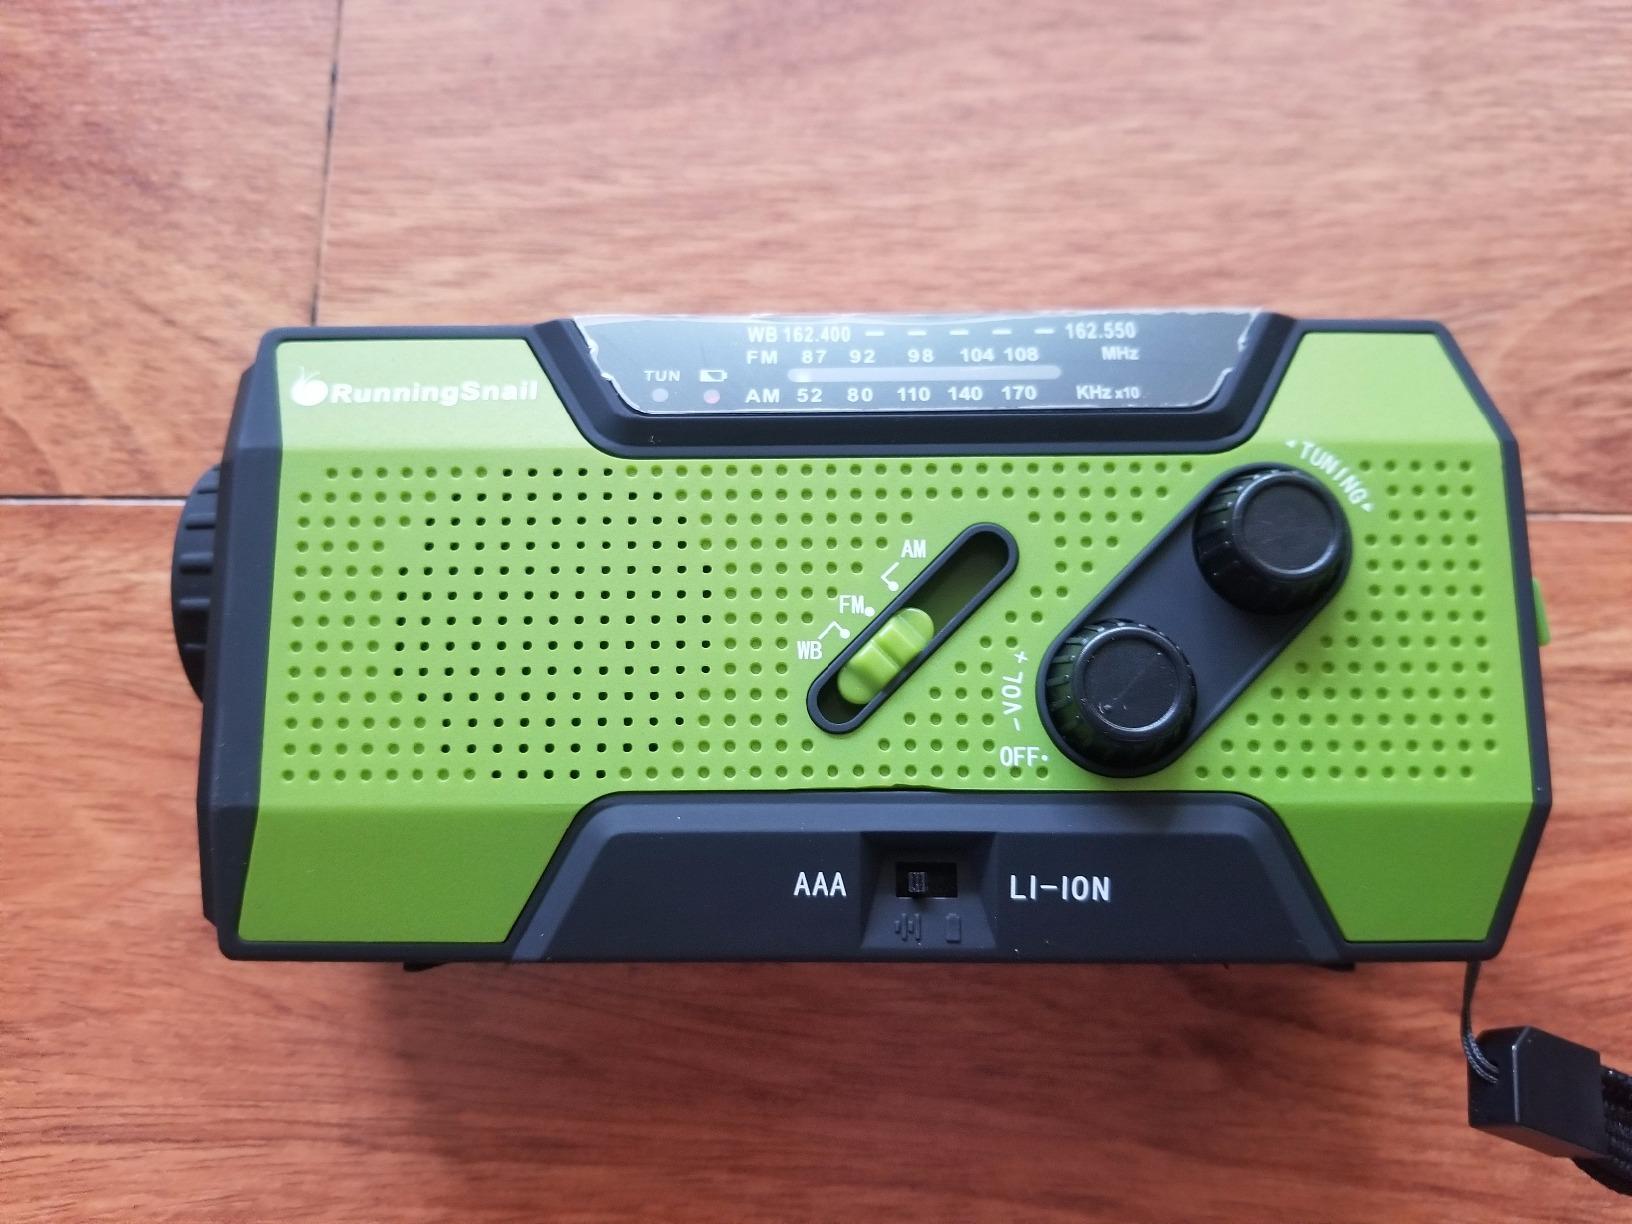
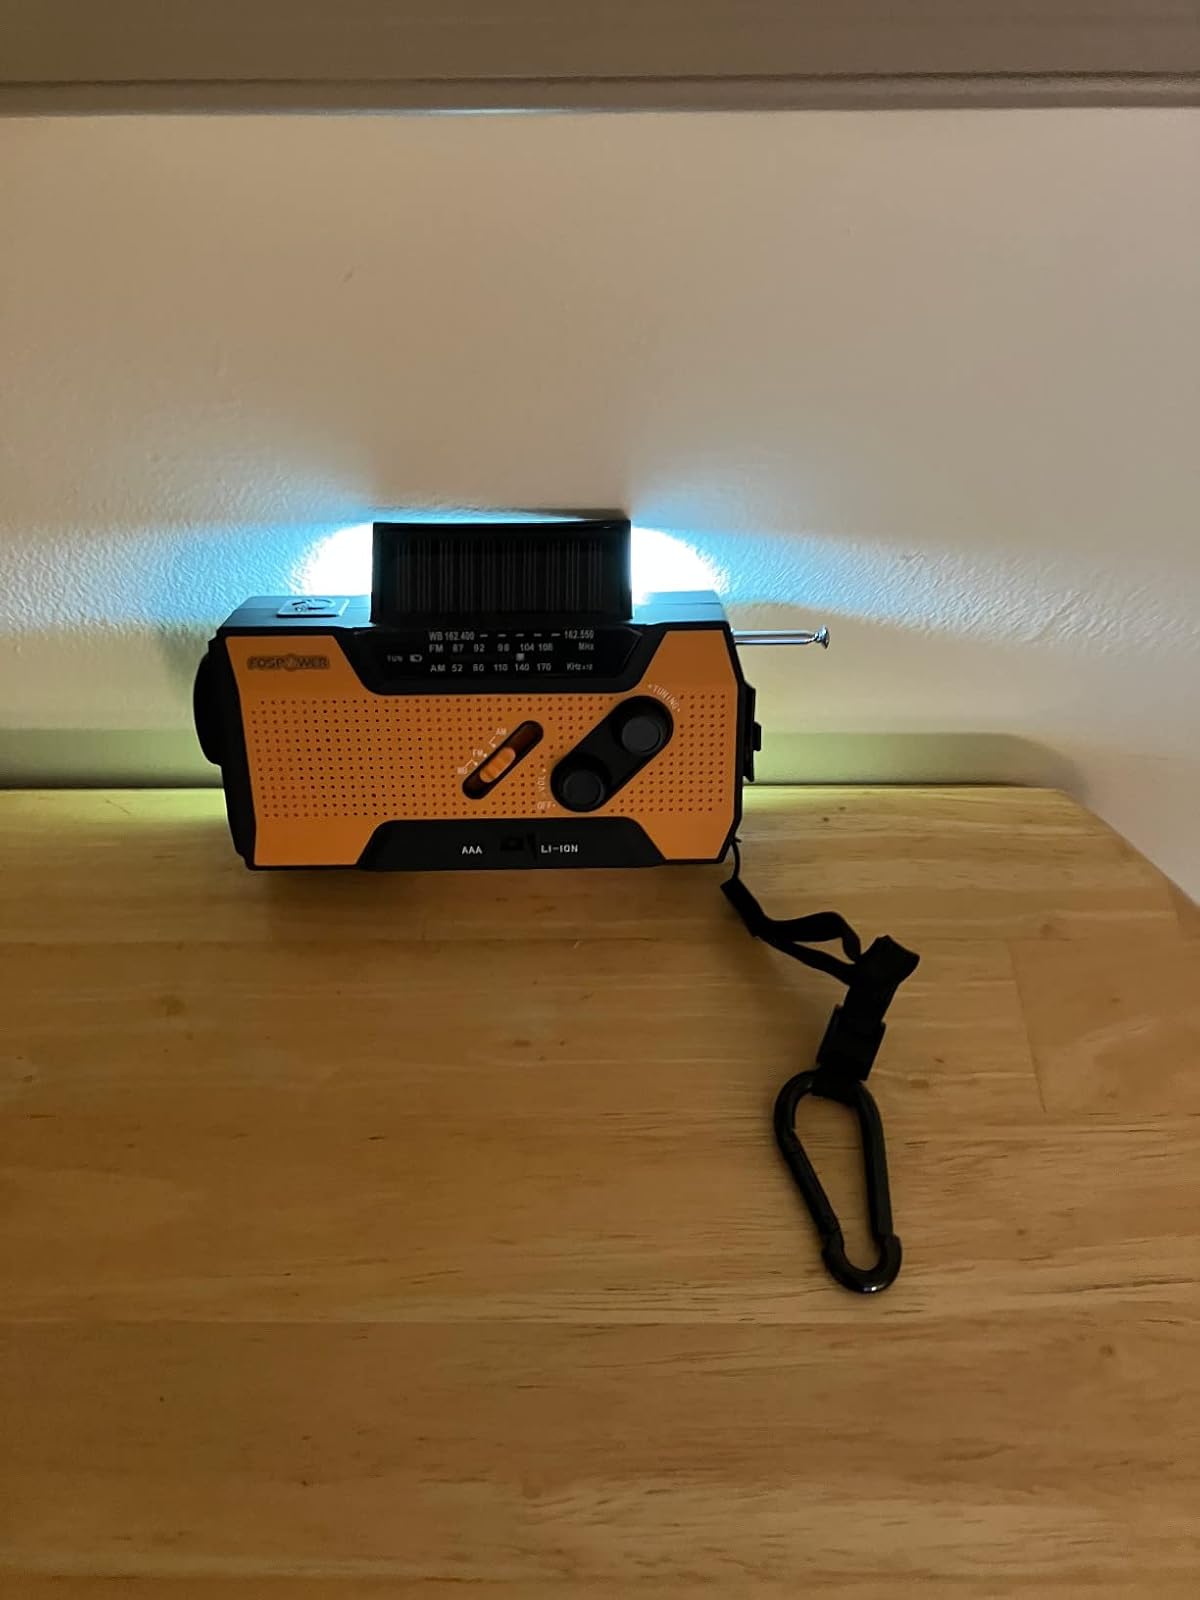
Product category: radio
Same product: no